Feuillade, Charente

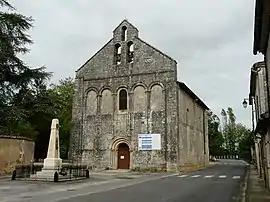
War memorial and church of St. Peter

Feuillade is a commune in the Charente department in southwestern France.